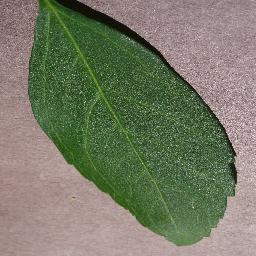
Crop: cherry
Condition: (including_sour)_healthy